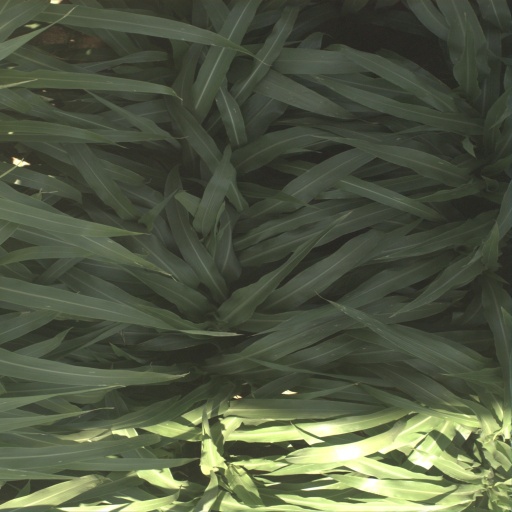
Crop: sorghum